Sumi Helal

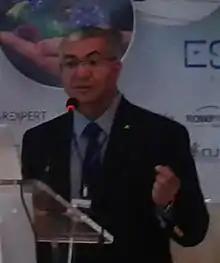
At the ESBM conference, Tunisia 2017

Dr. Abdelsalam (Sumi) Helal is a computer scientist who was born in Suez, Egypt. He graduated from Alexandria University in 1982. He is best known for his work in Pervasive Computing, Mobile computing and the Internet of Things, and their human-centric applications in the domains of aging, personal health and disability. He is a professor at the Computer and Information Science and Engineering Department (CISE) at the University of Florida and the director of its Mobile and Pervasive Computing Laboratory